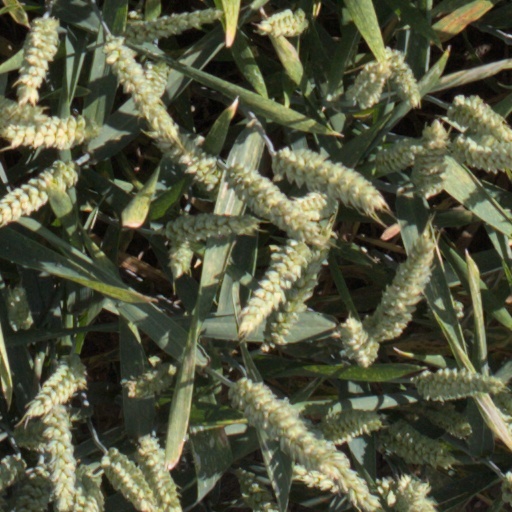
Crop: wheat